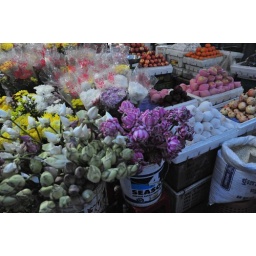
Flowers and fruit in the market